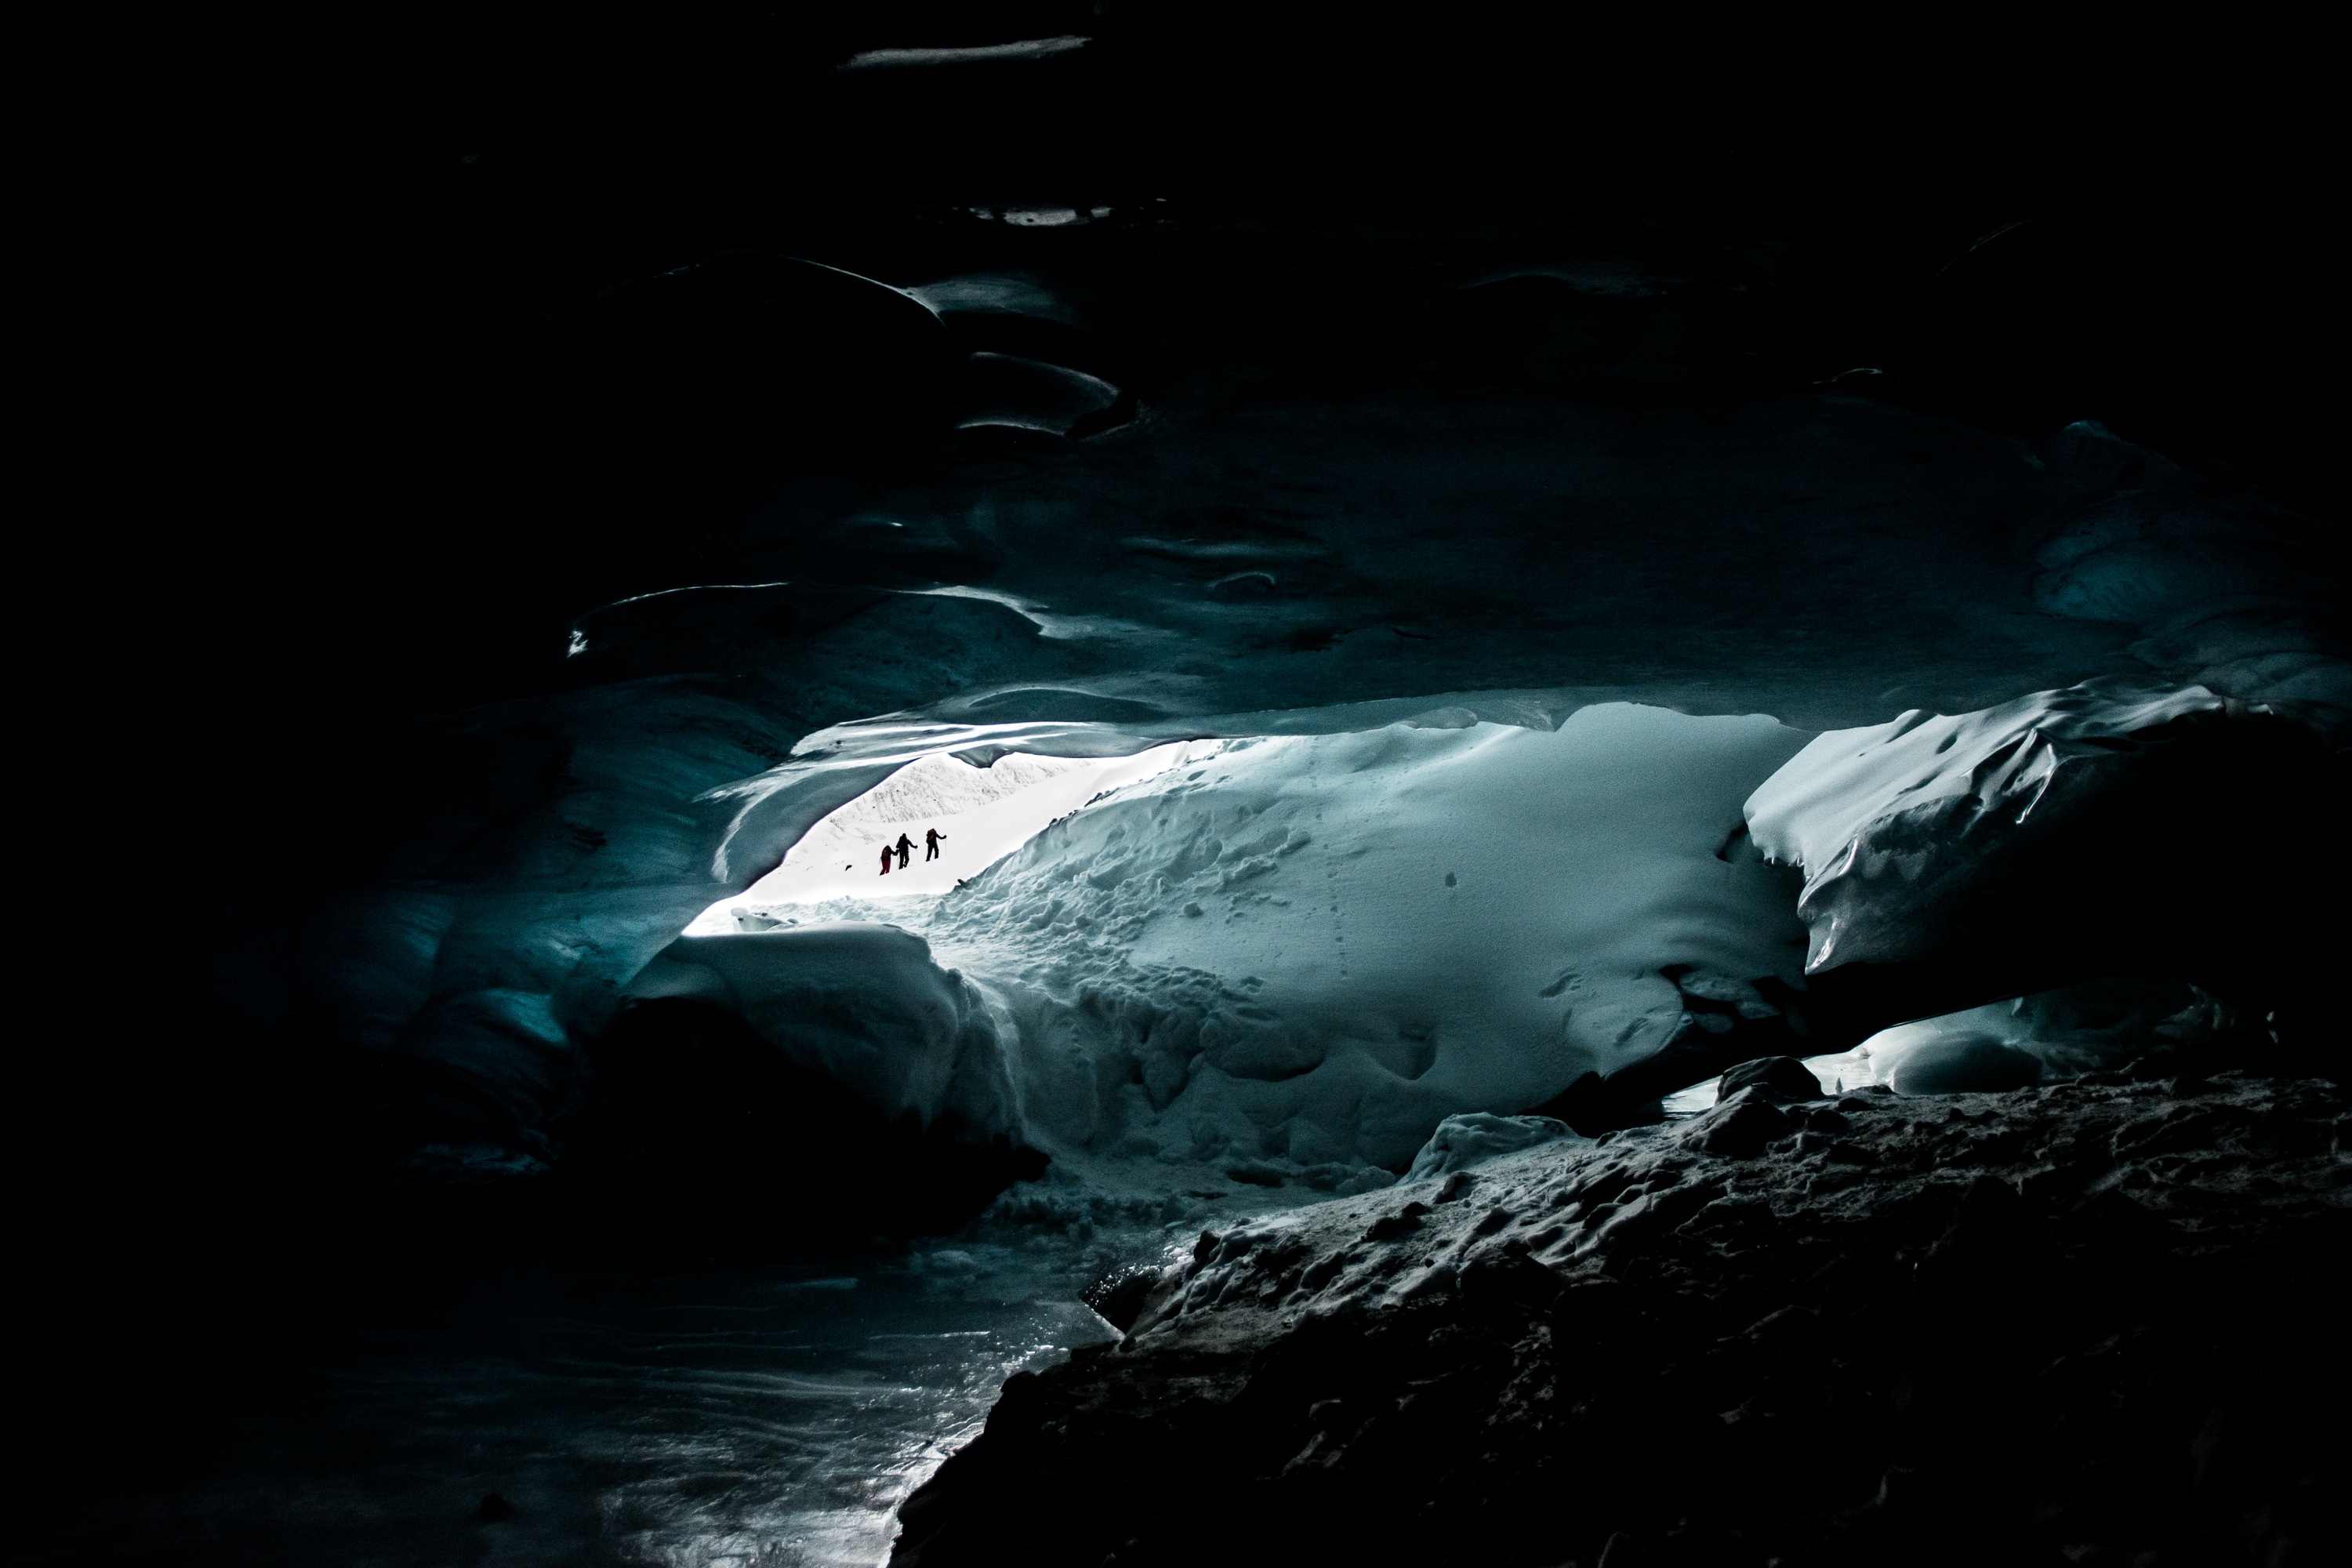
water, nature, snow, cold, winter, black and white, night, wave, river, ice, cave, scenic, darkness, monochrome, moonlight, outdoors, monochrome photography, ice cave